Biblical cosmology

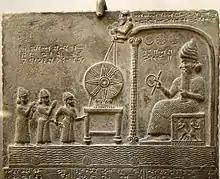
The Tablet of Shamash depicting a scene in heaven, with celestial waters below, supported by a solid base, with four stars.

In the Old Testament the word "shamayim" represented both the sky/atmosphere, and the dwelling place of God. The "" or firmament – the visible sky – was a solid inverted bowl over the Earth, coloured blue from the heavenly ocean above it. Rain, snow, wind and hail were kept in storehouses outside the , which had "windows" to allow them in – the waters for Noah's flood entered when the "windows of heaven" were opened. Heaven extended down to and was coterminous with (i.e. it touched) the farthest edges of the Earth (e.g. Deuteronomy 4:32); humans looking up from Earth saw the floor of heaven, which they saw also as God's throne, as made of clear blue lapis lazuli (Exodus 24:9–10), and (Ezekiel 1:26). Below that was a layer of water, the source of rain, which was separated from us by an impenetrable barrier, the firmament (Genesis 1:6–8). The rain may also be stored in heavenly cisterns (Job: 38:37) or storehouses (Deut 28:12) alongside the storehouses for wind, hail and snow.